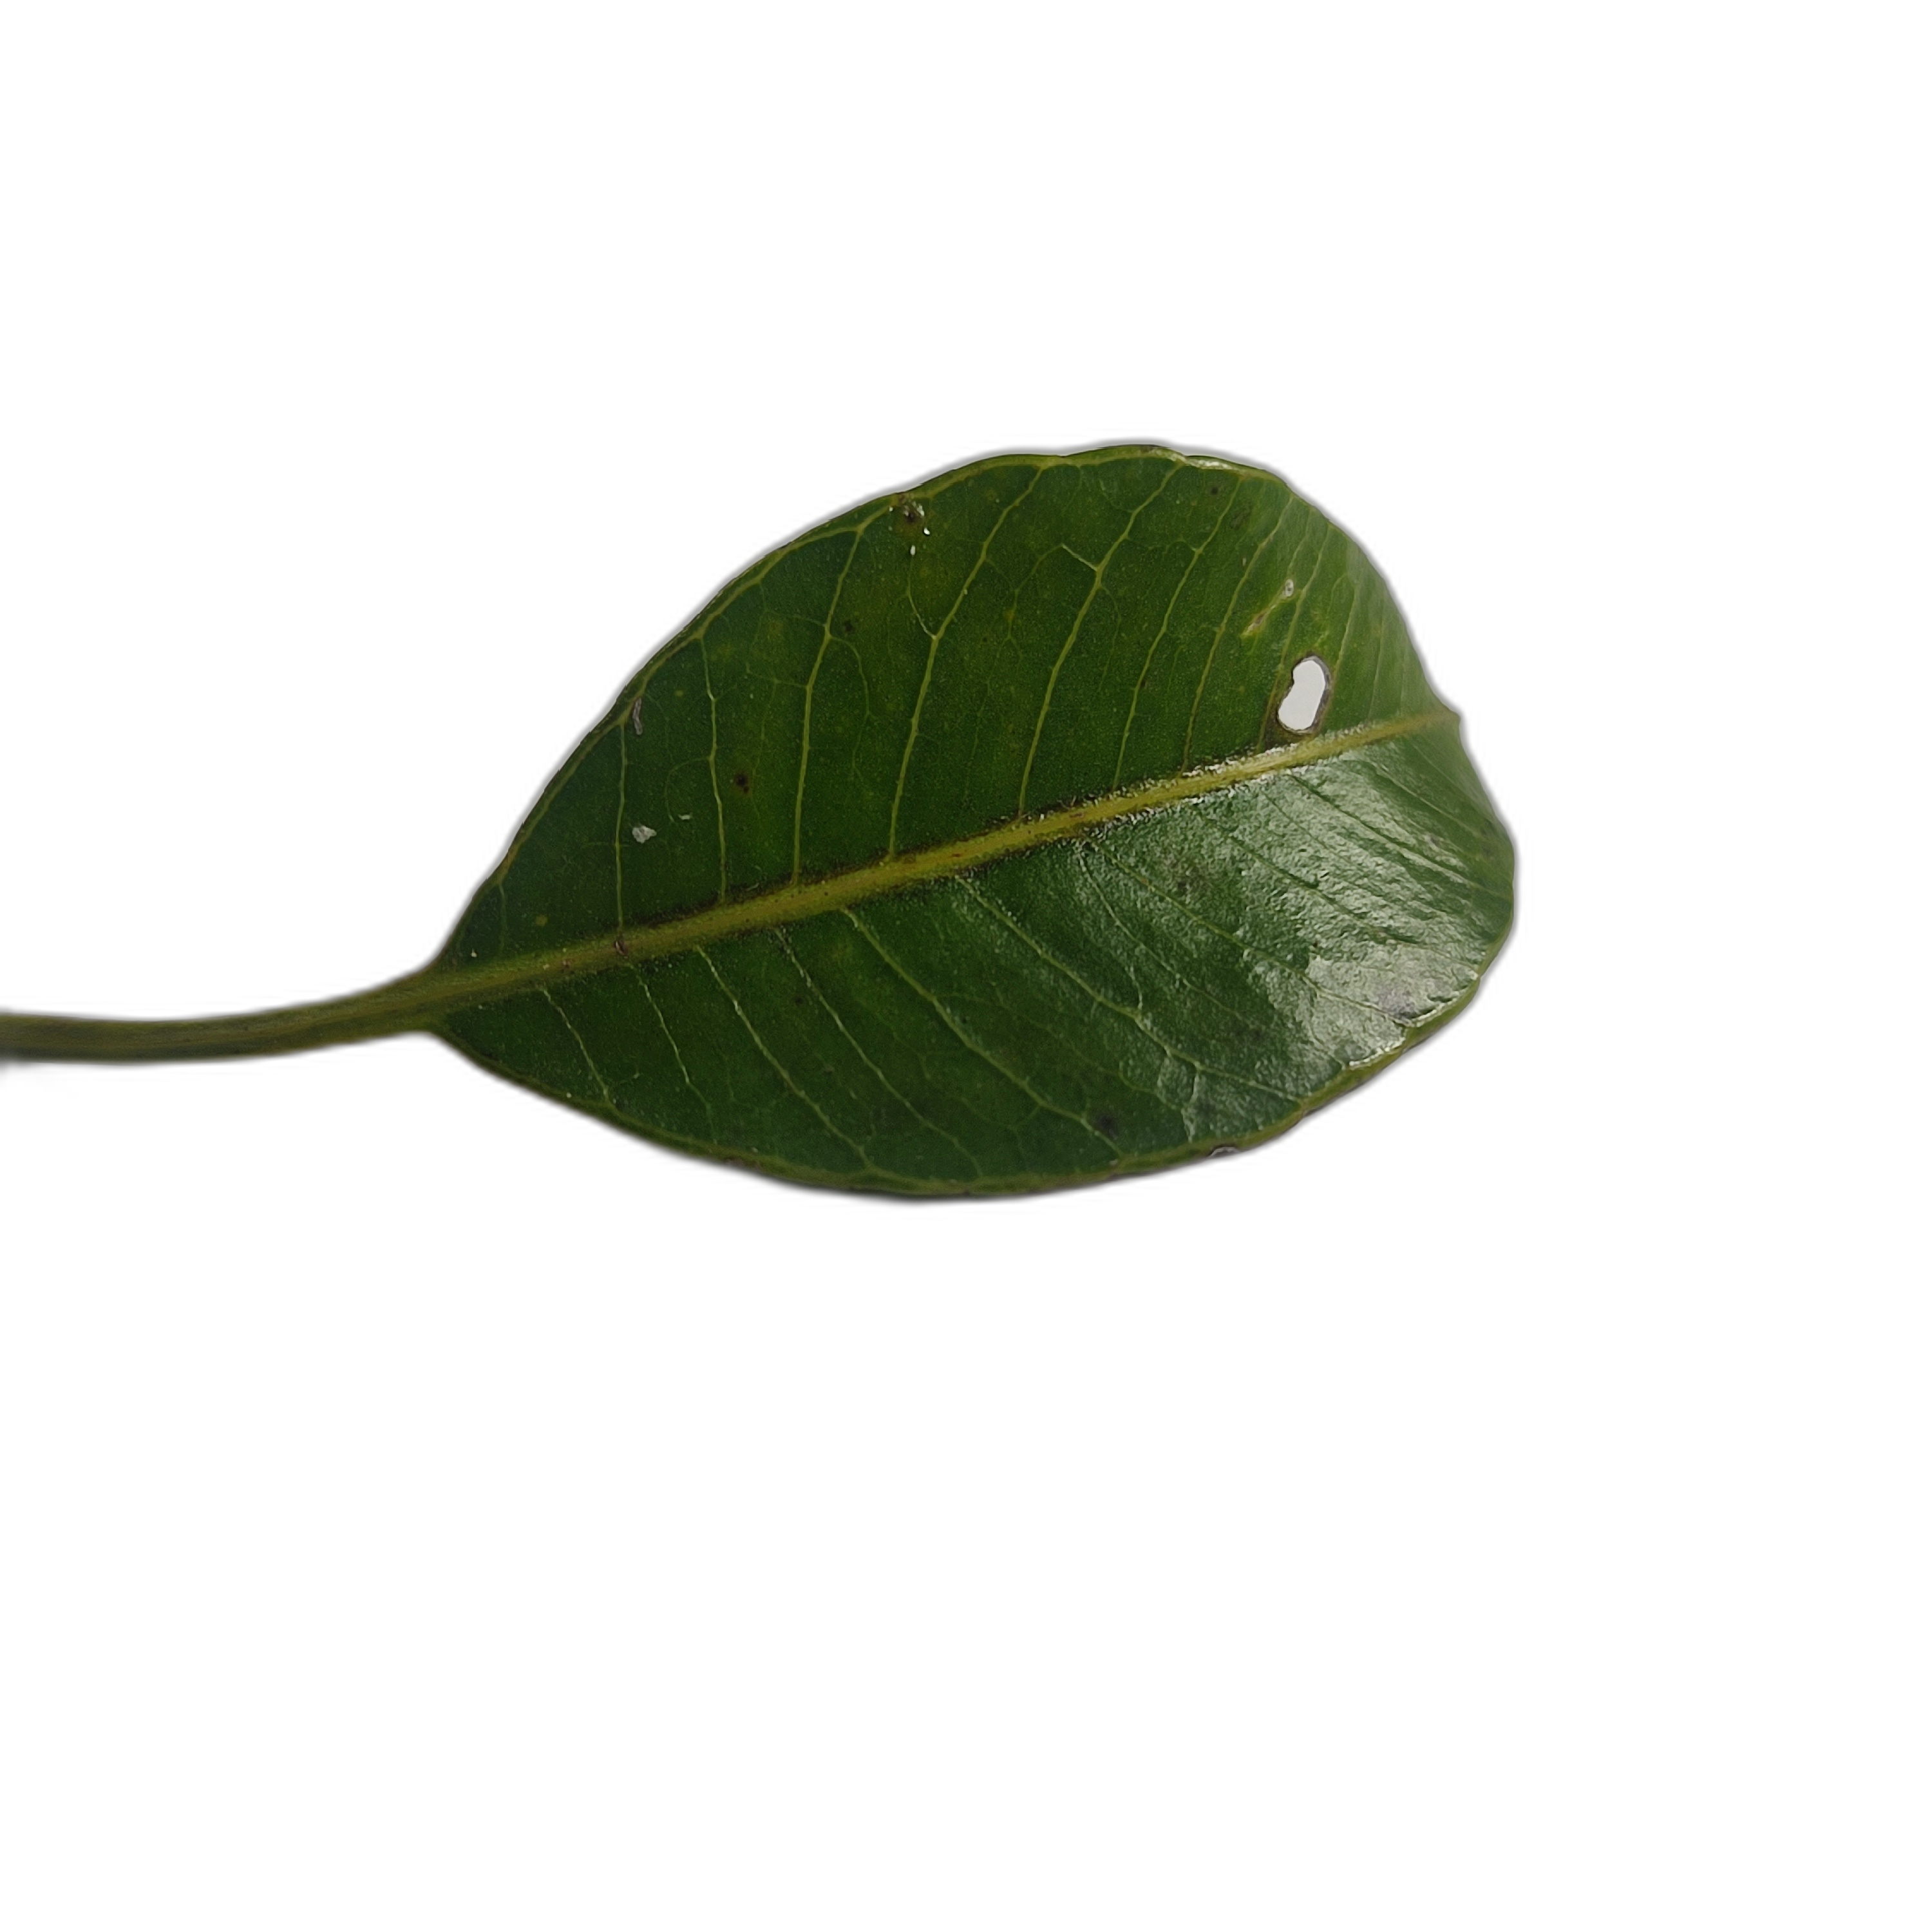
Label: healthy